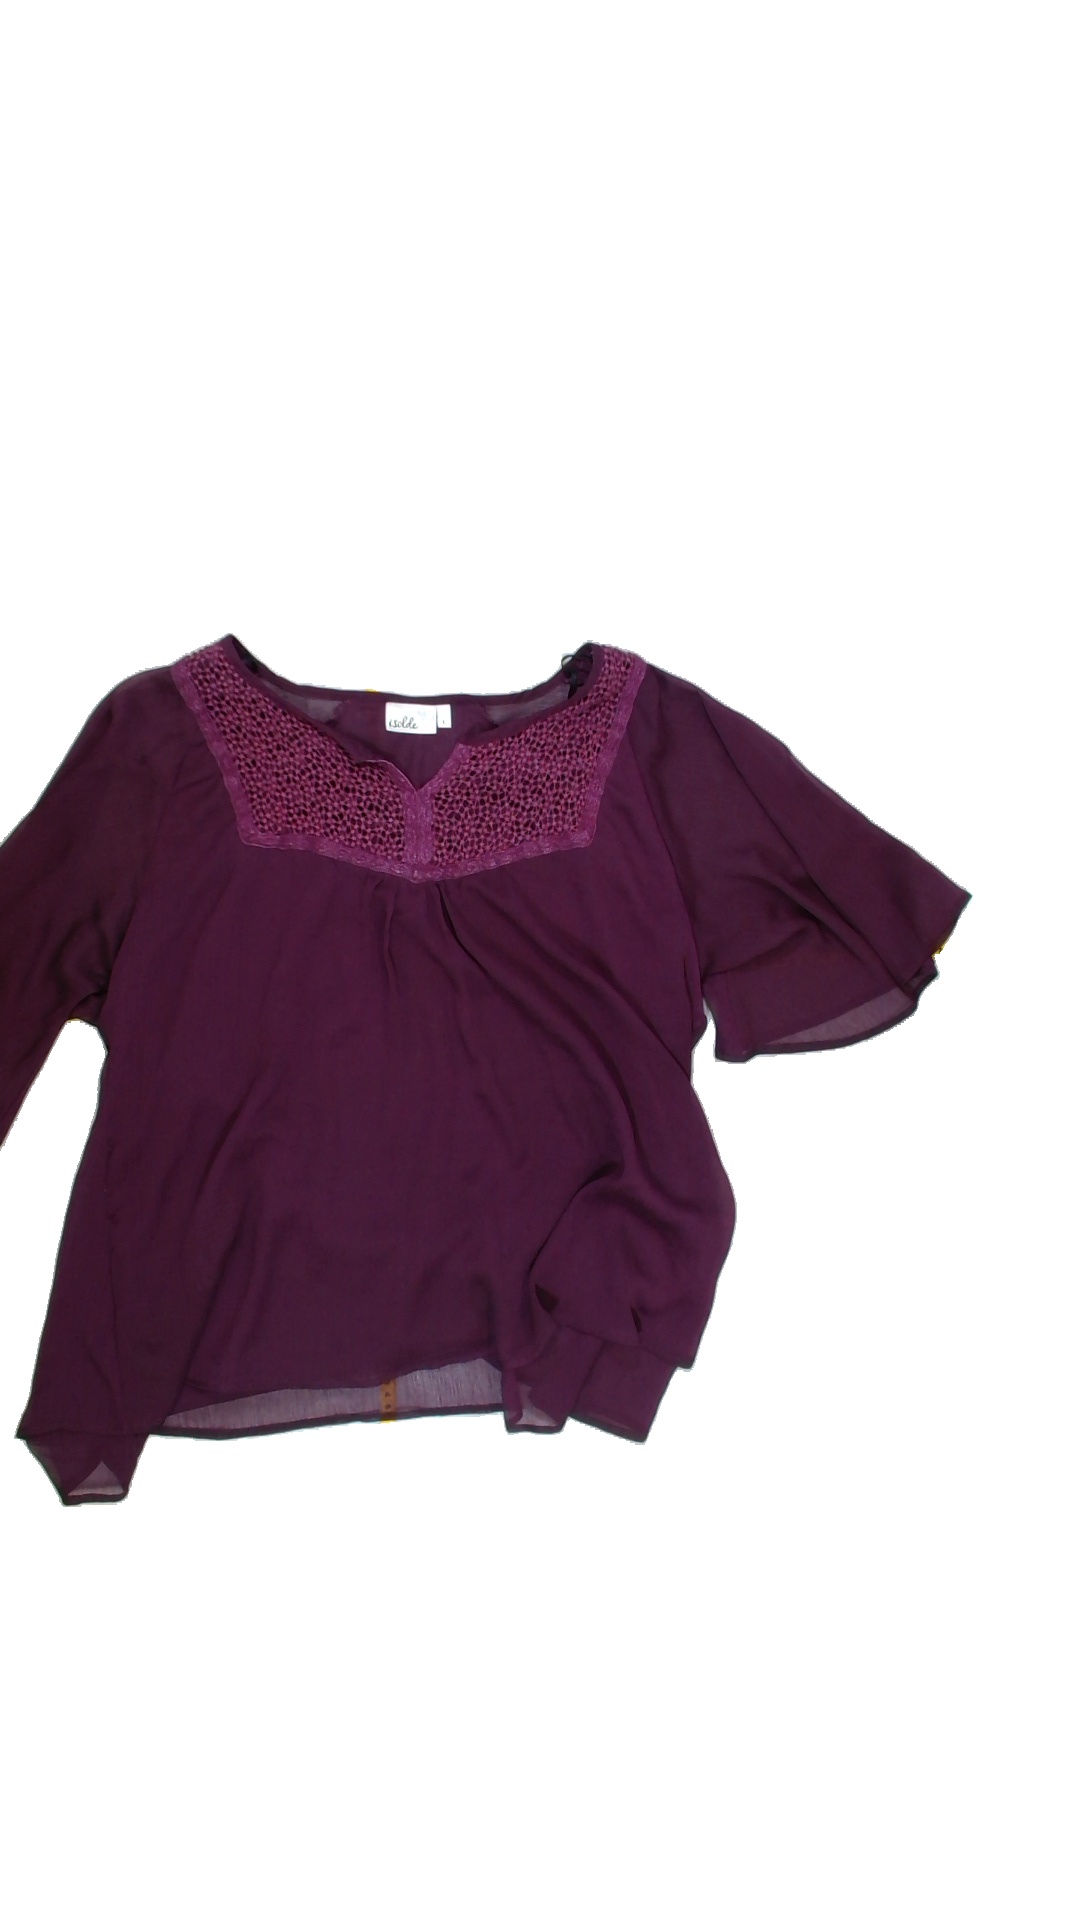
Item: Blouse (Ladies)
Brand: Isolde
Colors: Purple
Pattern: Lace
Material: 100%polyester
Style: No trend
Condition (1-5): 4
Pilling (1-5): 5
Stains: No
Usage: Reuse
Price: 50-100